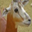
Label: deer